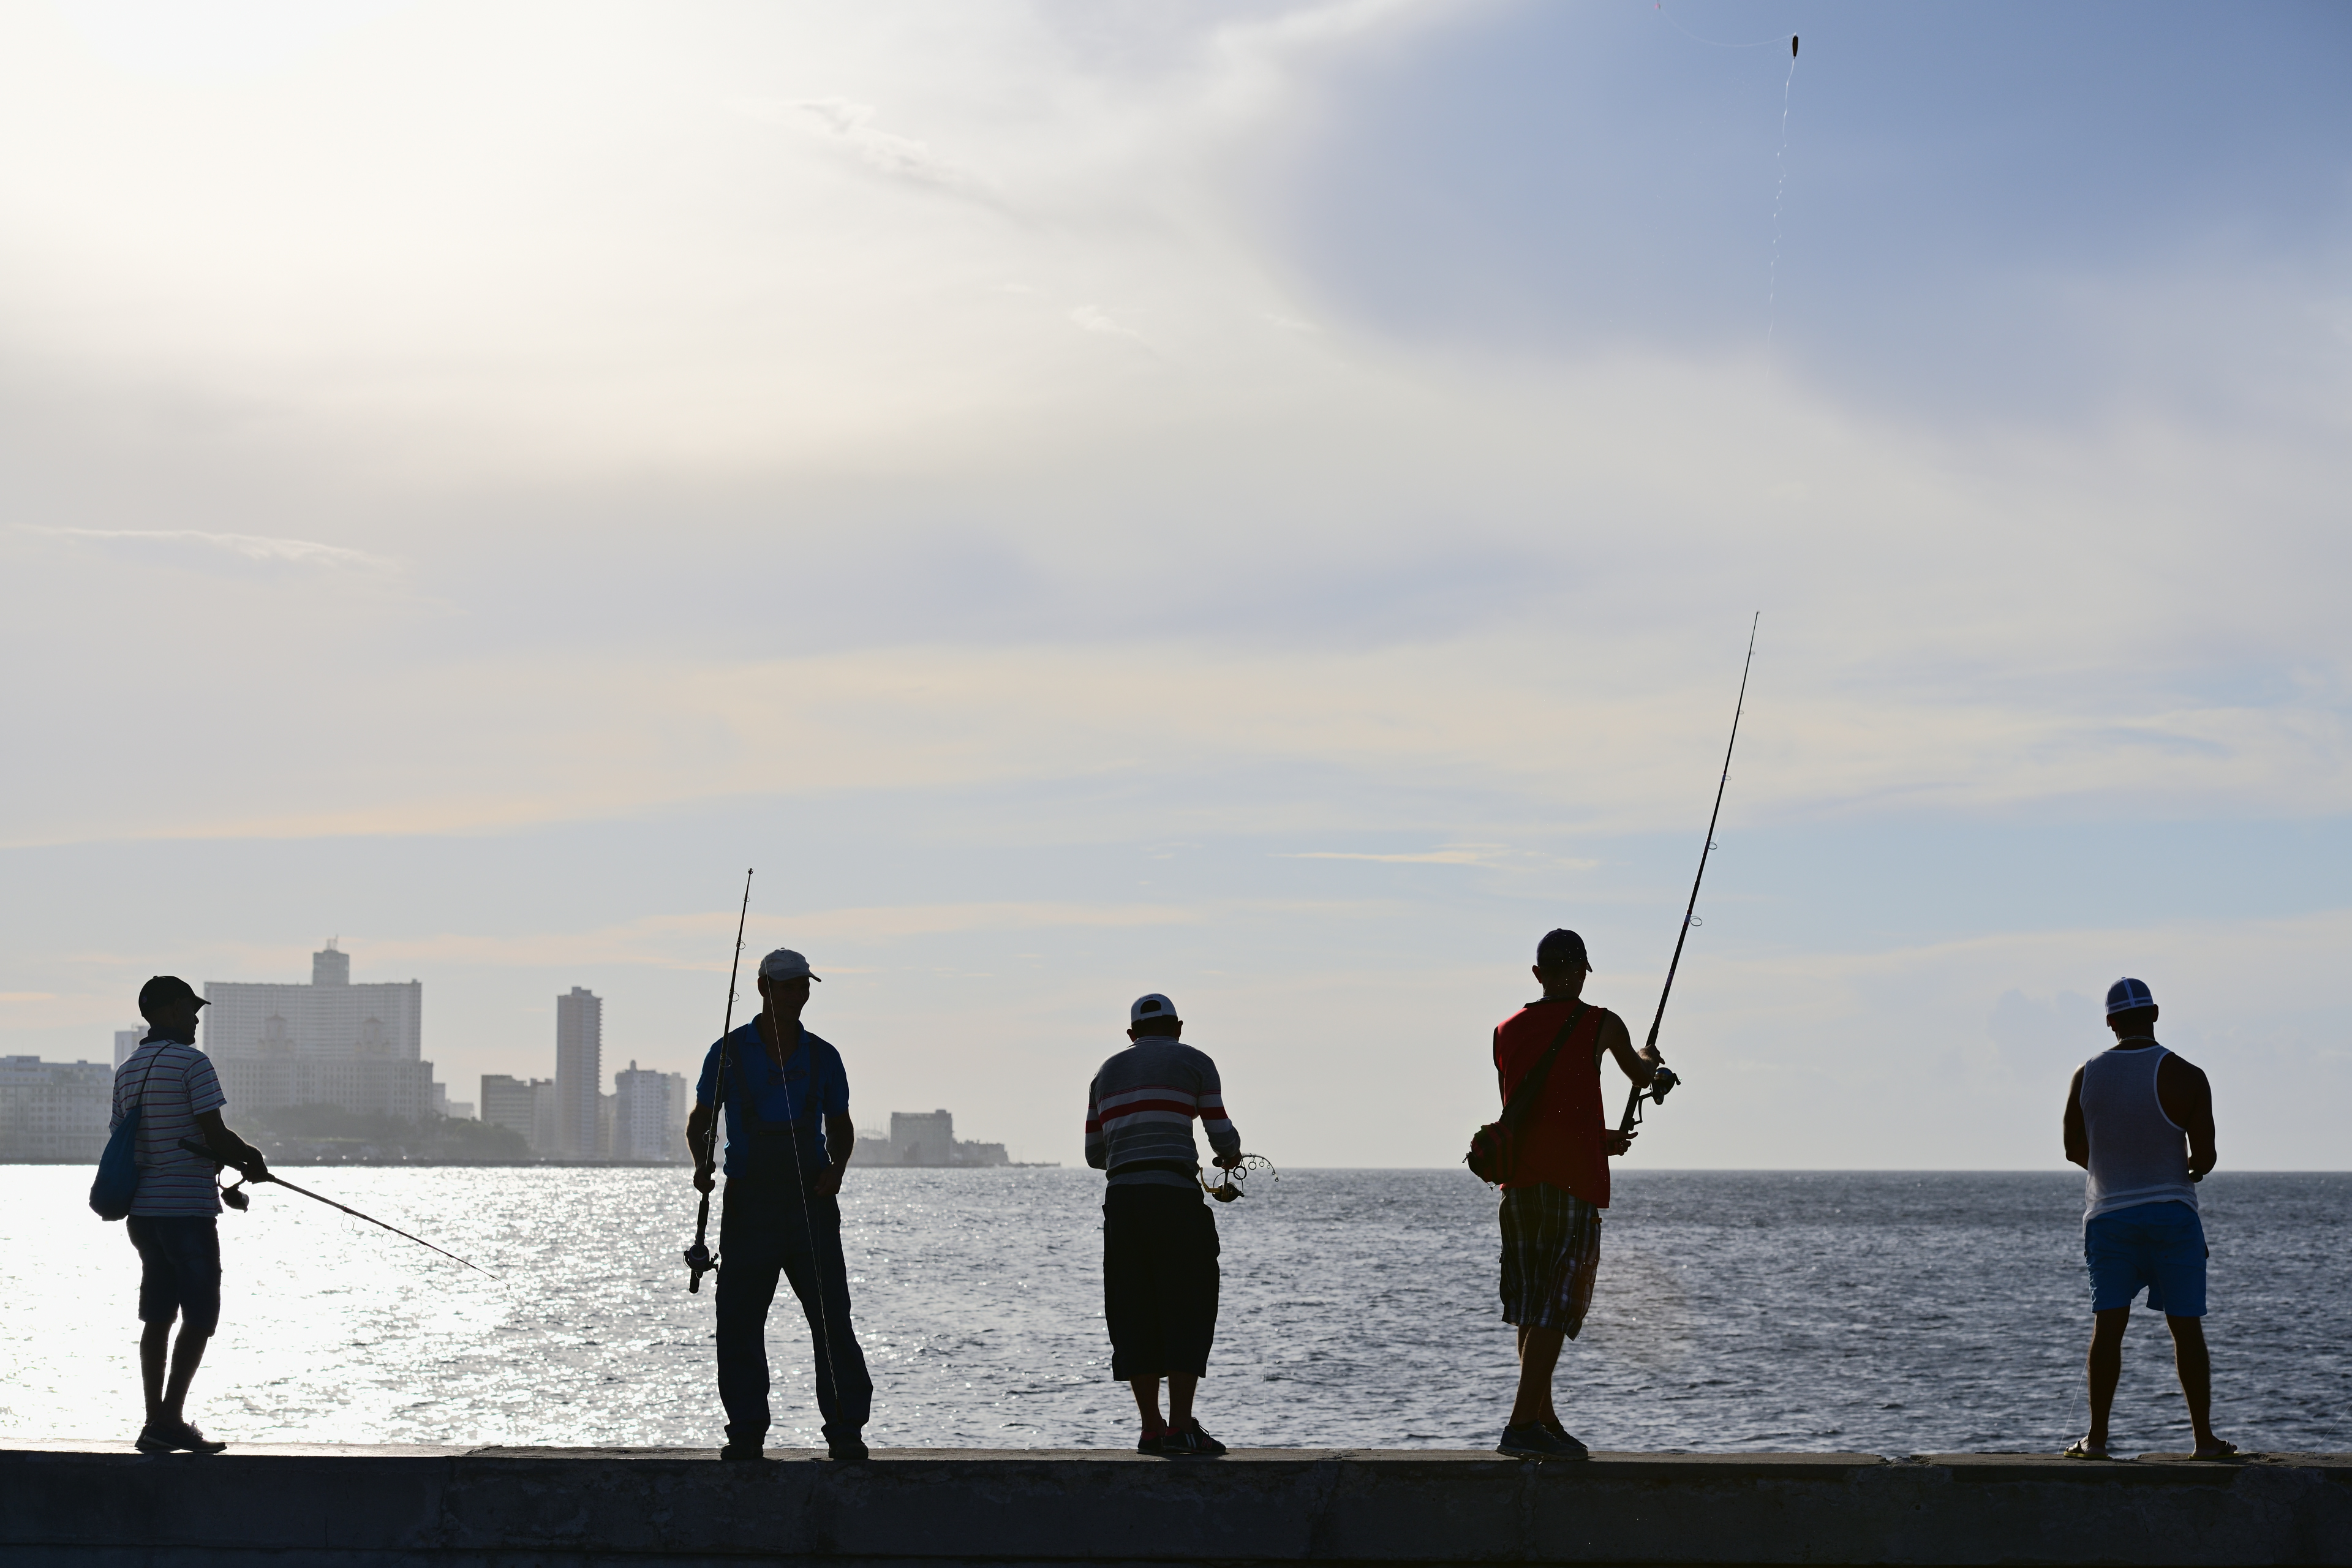
seawall, fishing, sketch, angling, fishing rod, fisherman, sky, casting fishing, recreational fishing, sea, horizon, recreation, ocean, surf fishing, cloud, vacation, silhouette, jigging, coast, fly fishing, evening, tourism, art, beach